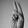
ASL letter: U